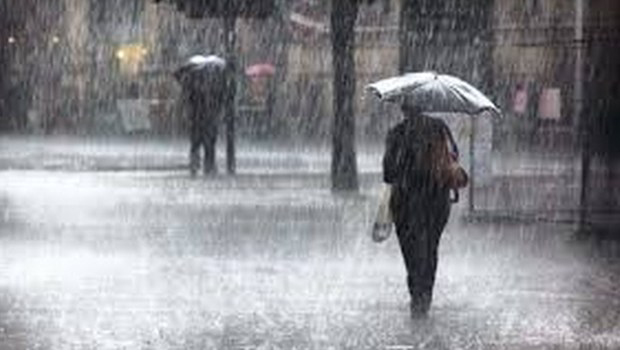
Weather: rain or strom